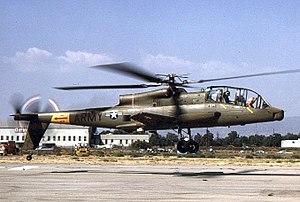
Un hélicoptère d'attaque ou hélicoptère de combat est un hélicoptère militaire conçu pour attaquer des cibles au sol, notamment des unités d'infanterie, des véhicules blindés et des bâtiments. Il est généralement équipé de mitrailleuses, de roquettes et de missiles air-sol. Il est parfois aussi muni de missiles air-air, surtout dans une tactique d'auto-défense.